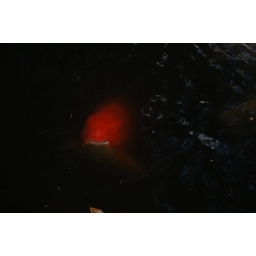
Gold fish in the pond at the base of the tower